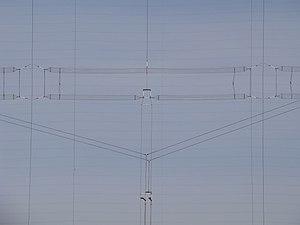
Une Antenne rideau est une antenne directive pour les ondes courtes qu’on utilise aux émetteurs radio.